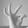
ASL letter: F